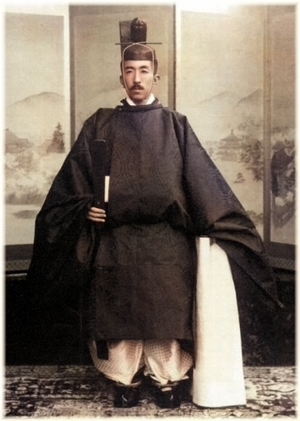
Le prince Kikumaro Yamashina, né le 3 juillet 1873 à Kyoto - décédé le 2 mai 1908 à Tokyo, est le deuxième chef de la maison Yamashina-no-miya, branche collatérale de la famille impériale du Japon.